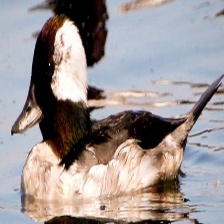
Species: BUFFLEHEAD
Scientific name: BUCEPHALA ALBEOLA
ImageNet parent category: drake